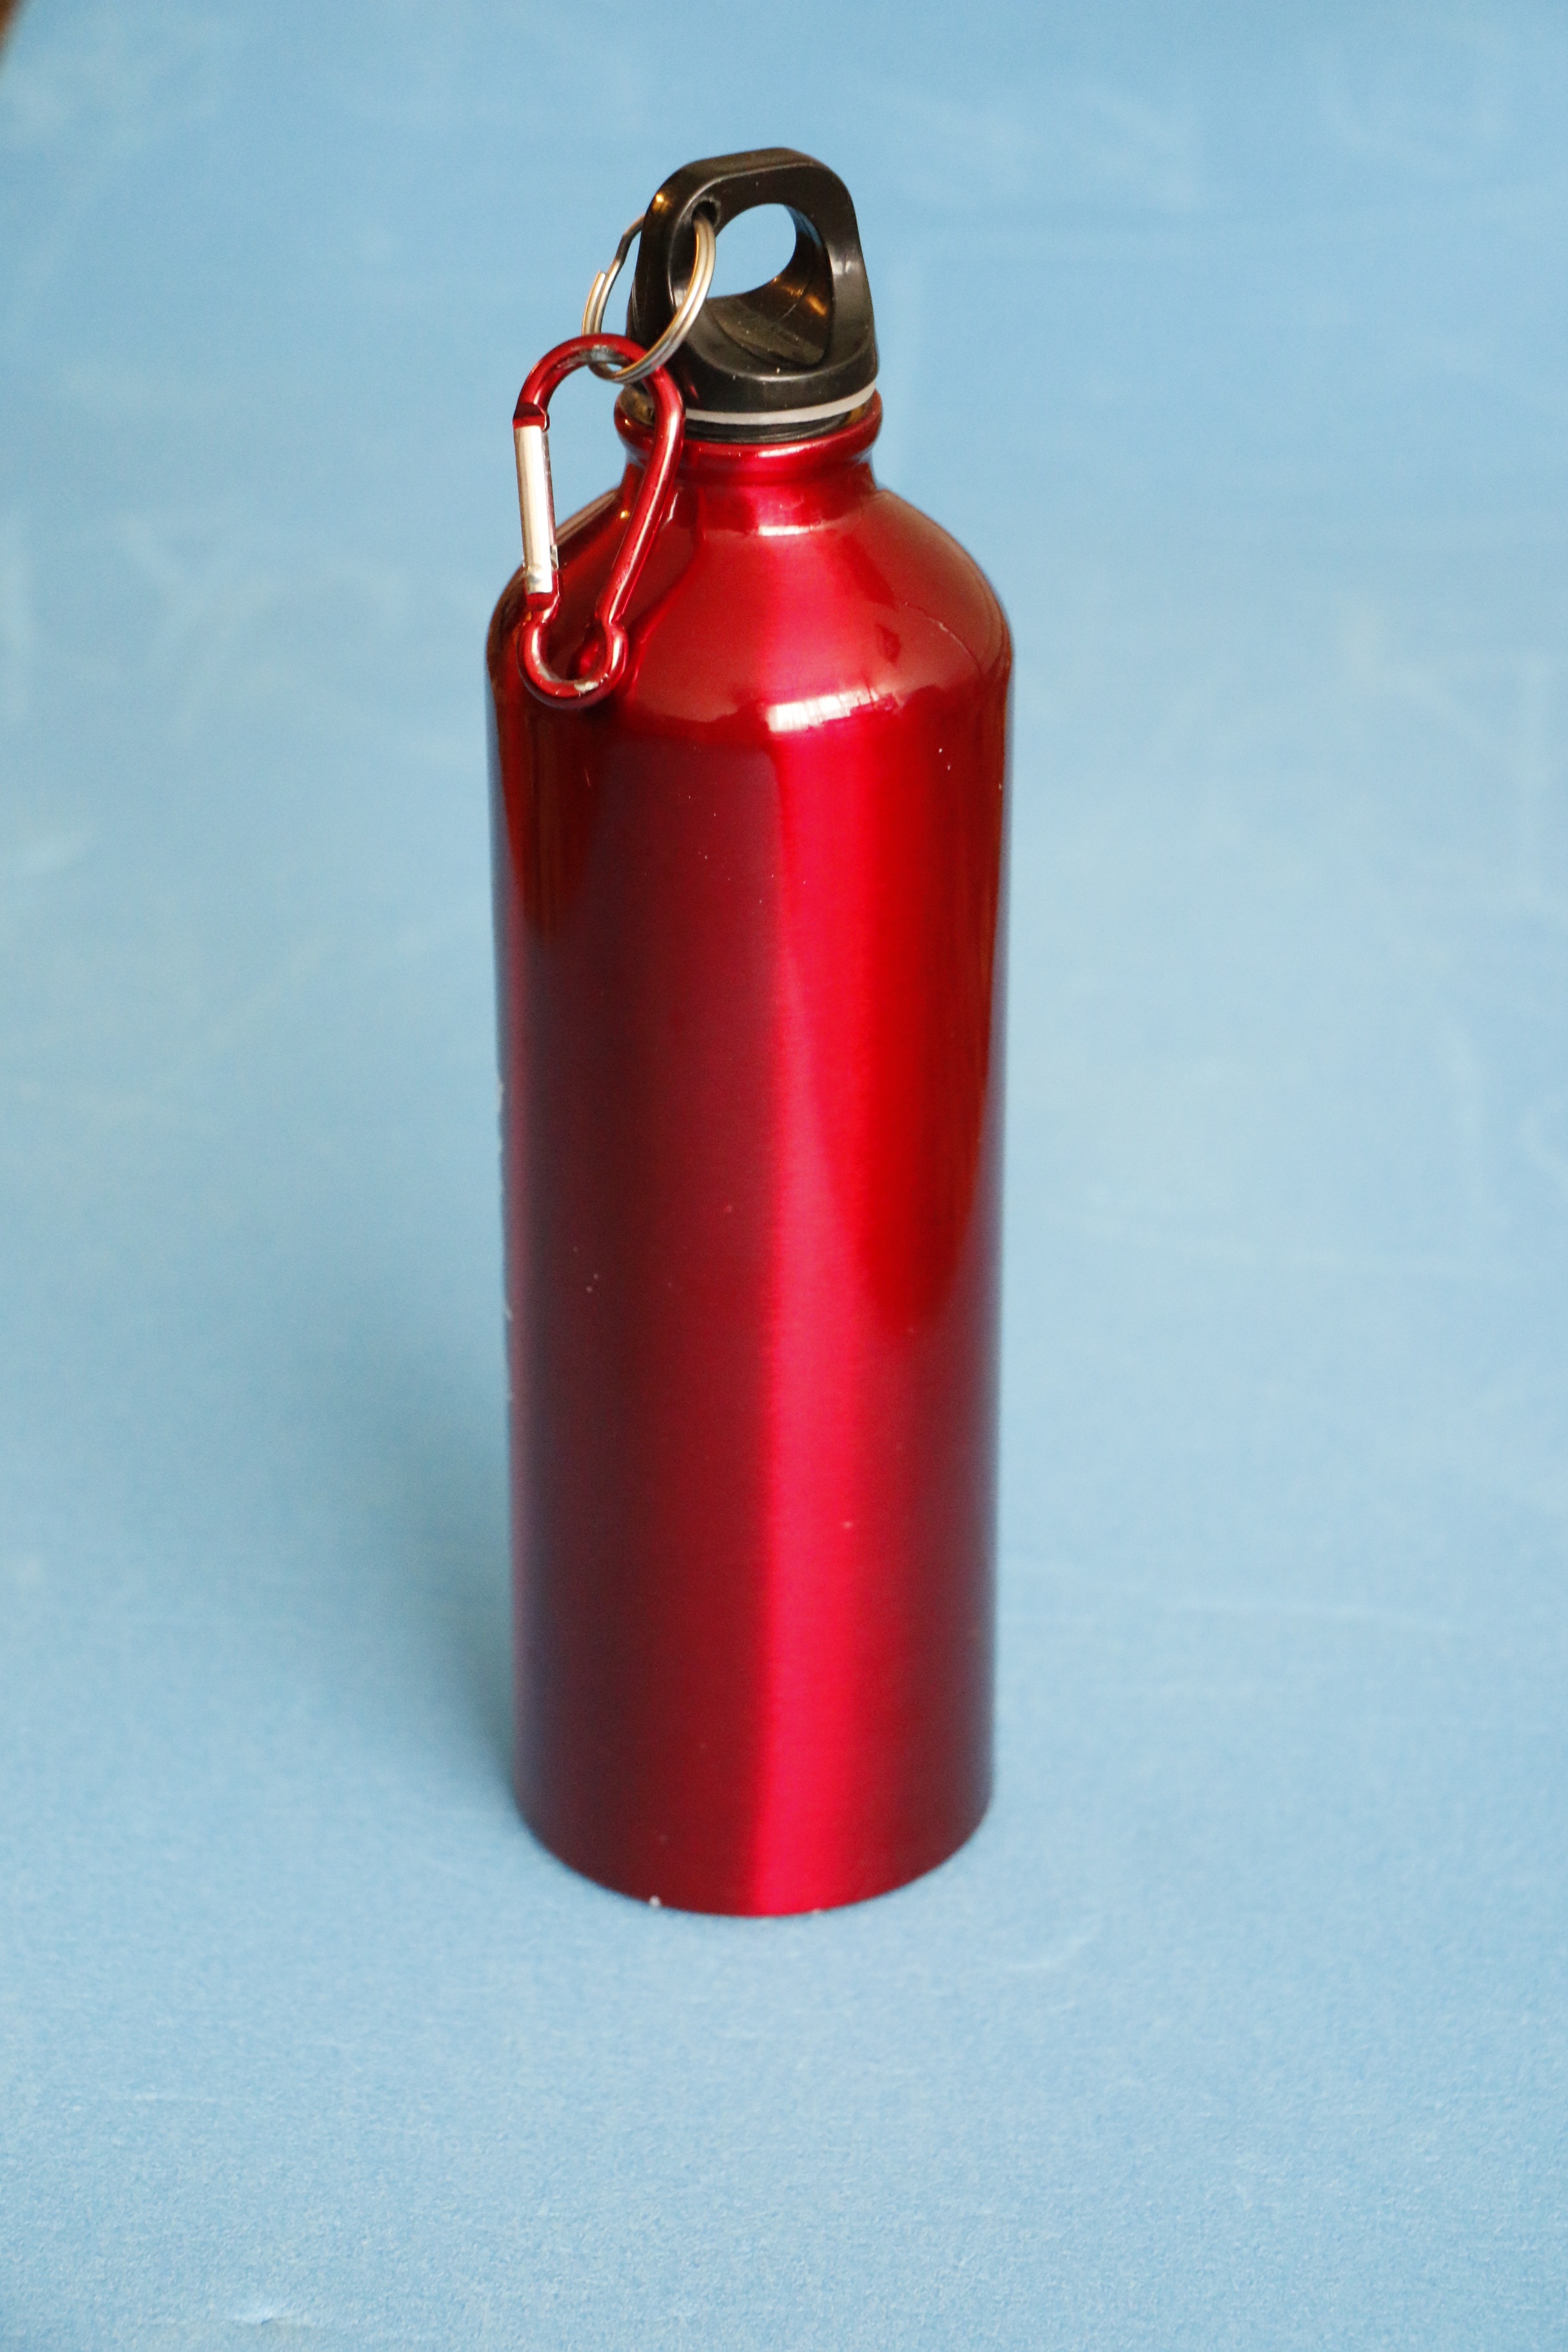
water, liquid, red, equipment, fresh, beverage, drink, bottle, tableware, health, fitness, gym, glass bottle, container, water bottle, plastic bottle, fire extinguisher, drinkware, red bottle